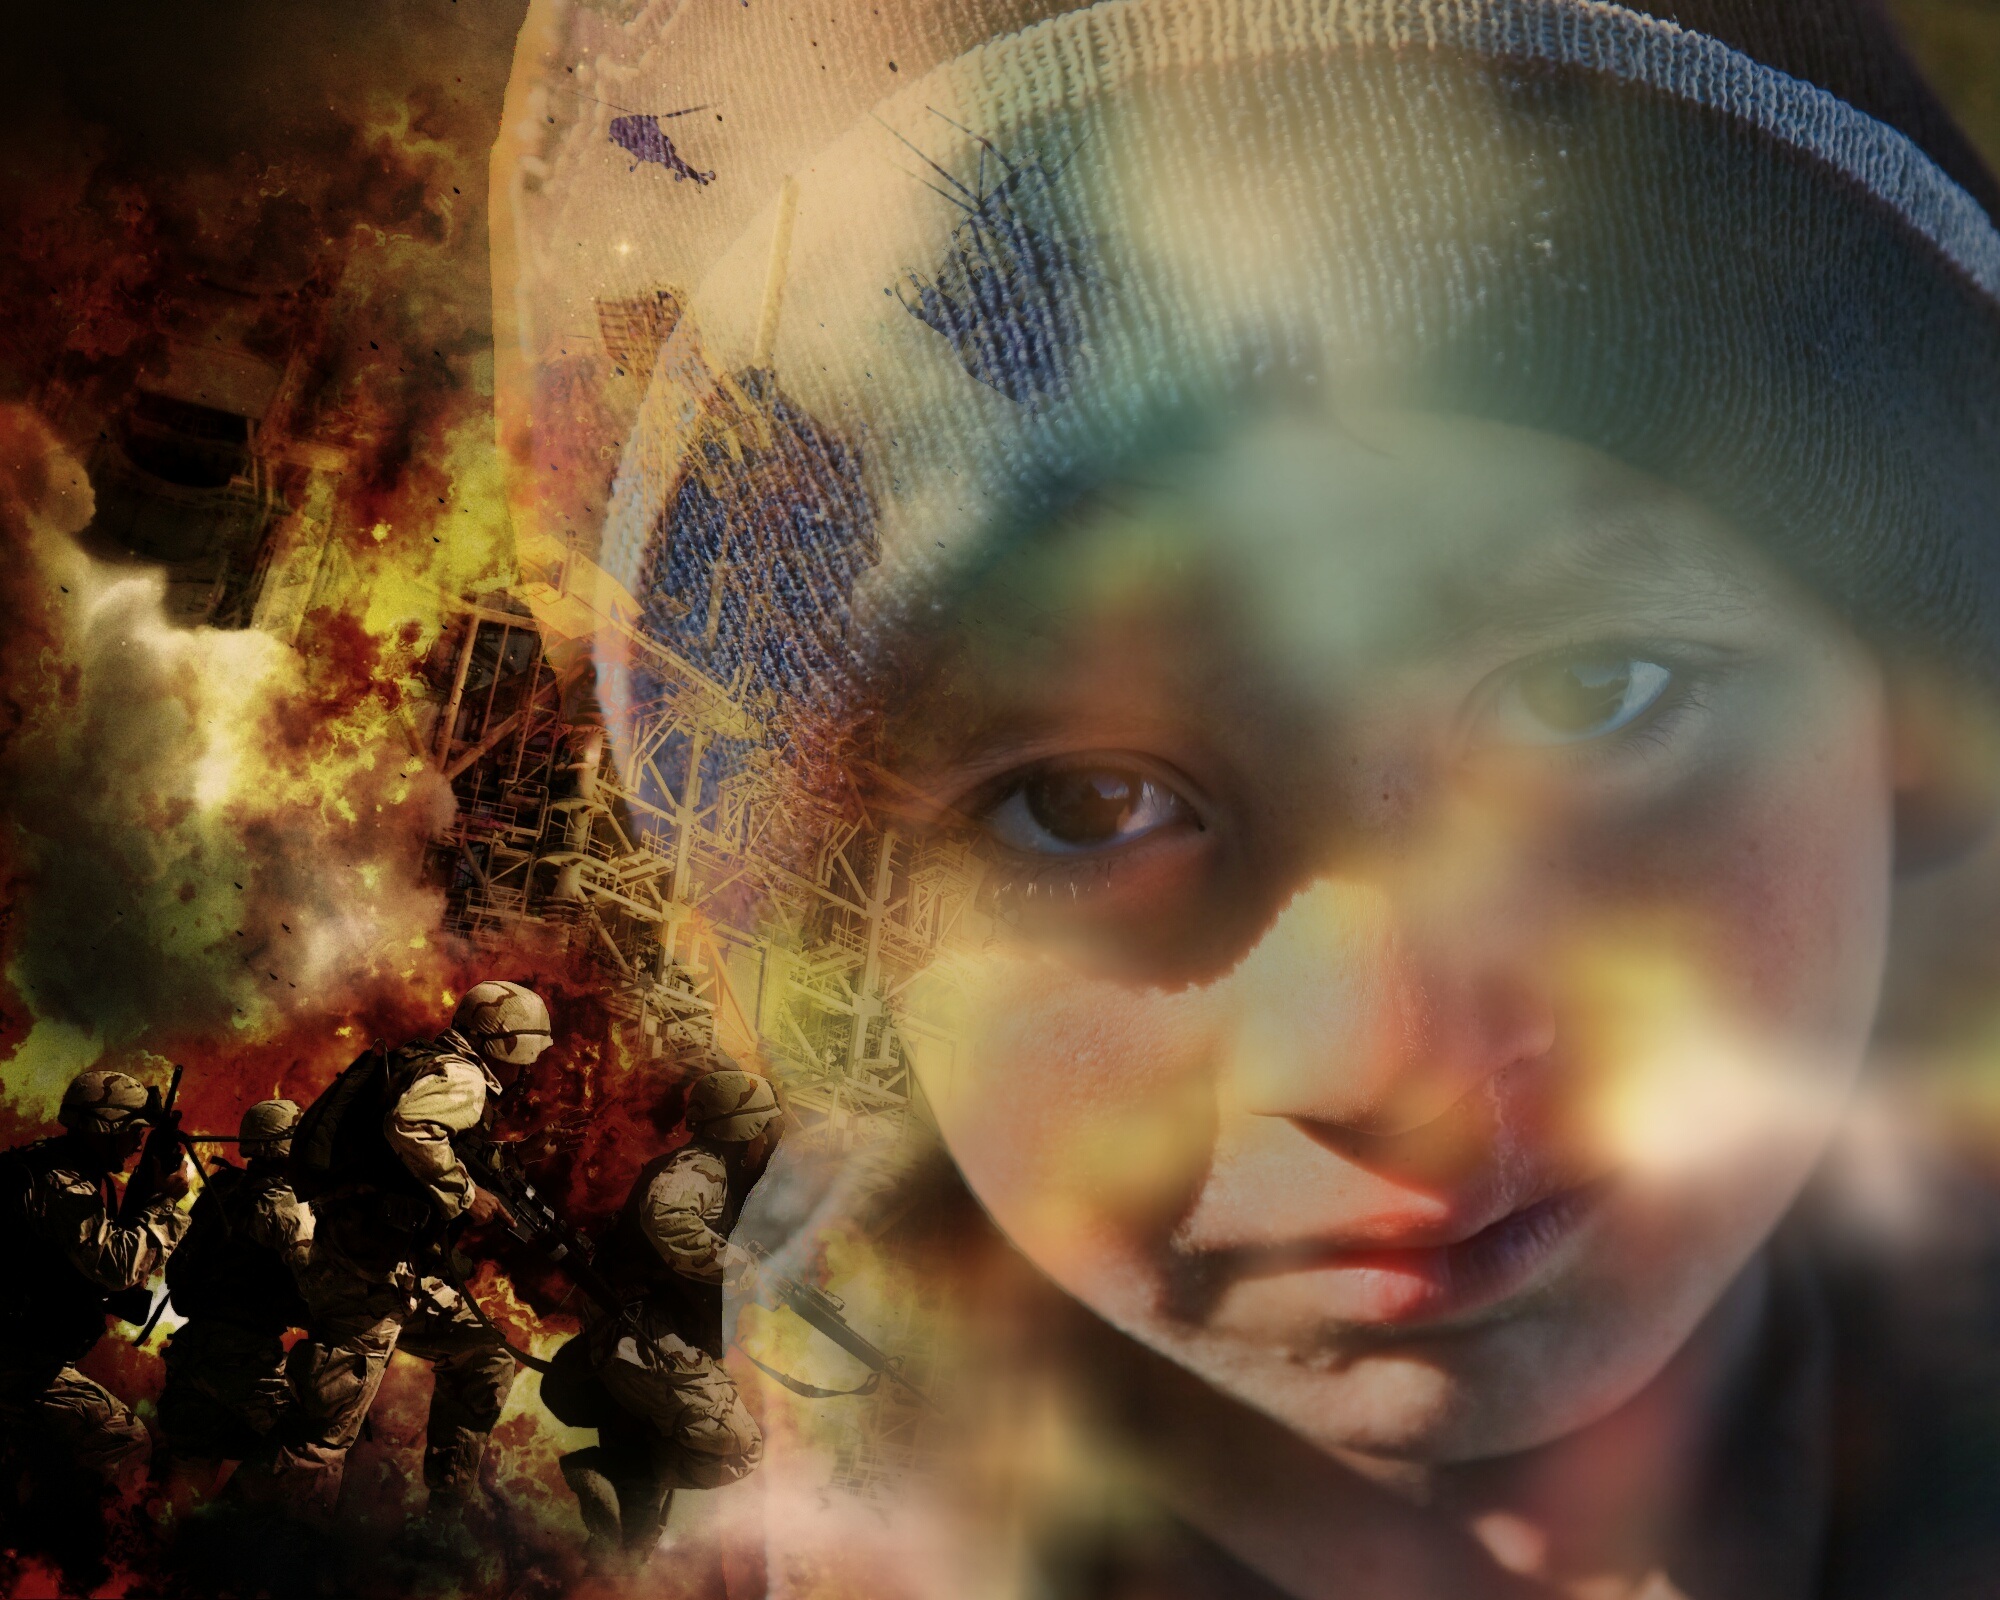
escape, color, charity, human, death, security, cry, help, sad, war, fear, children, compassion, poverty, pain, soldiers, risk, refugees, asylum, humanitarian, donation, suffering, chance, needy, little boy, warzone, human rights, way out, special effects, pity, asylum seekers, helplessness, human dignity, terrible experiences, refugee crisis